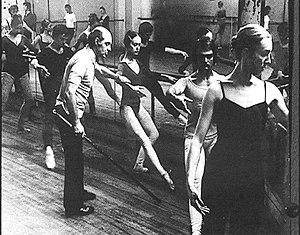
@ Cité Véron - Paris
Raymond Franchetti est un danseur né à Aubervilliers le 7 avril 1921 et mort à Marseille le 15 janvier 2003.